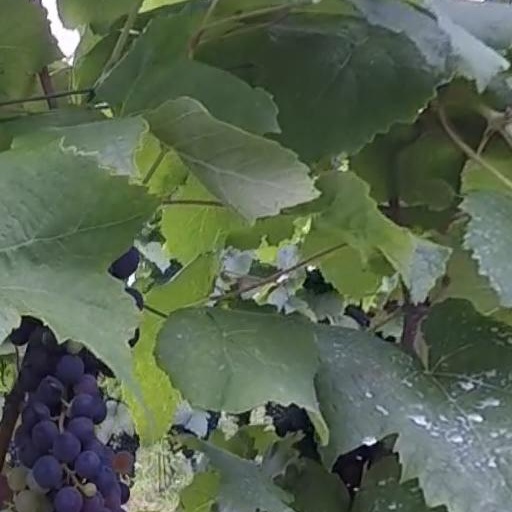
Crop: grape